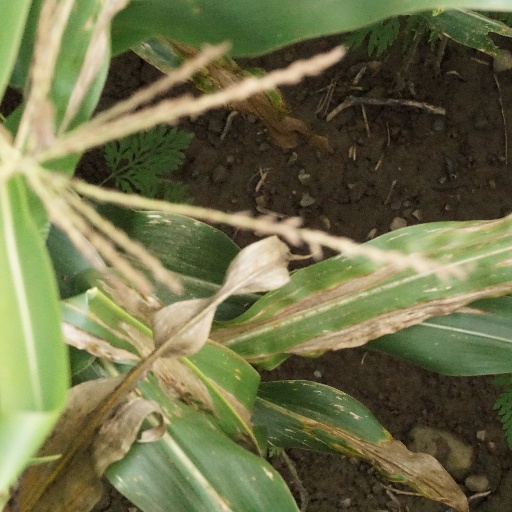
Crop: maize; corn